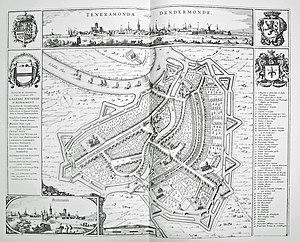
Termonde (Belgique): Page 592 de l'édition de (1641) de la Flandria Illustrata d'Antonius Sanderus